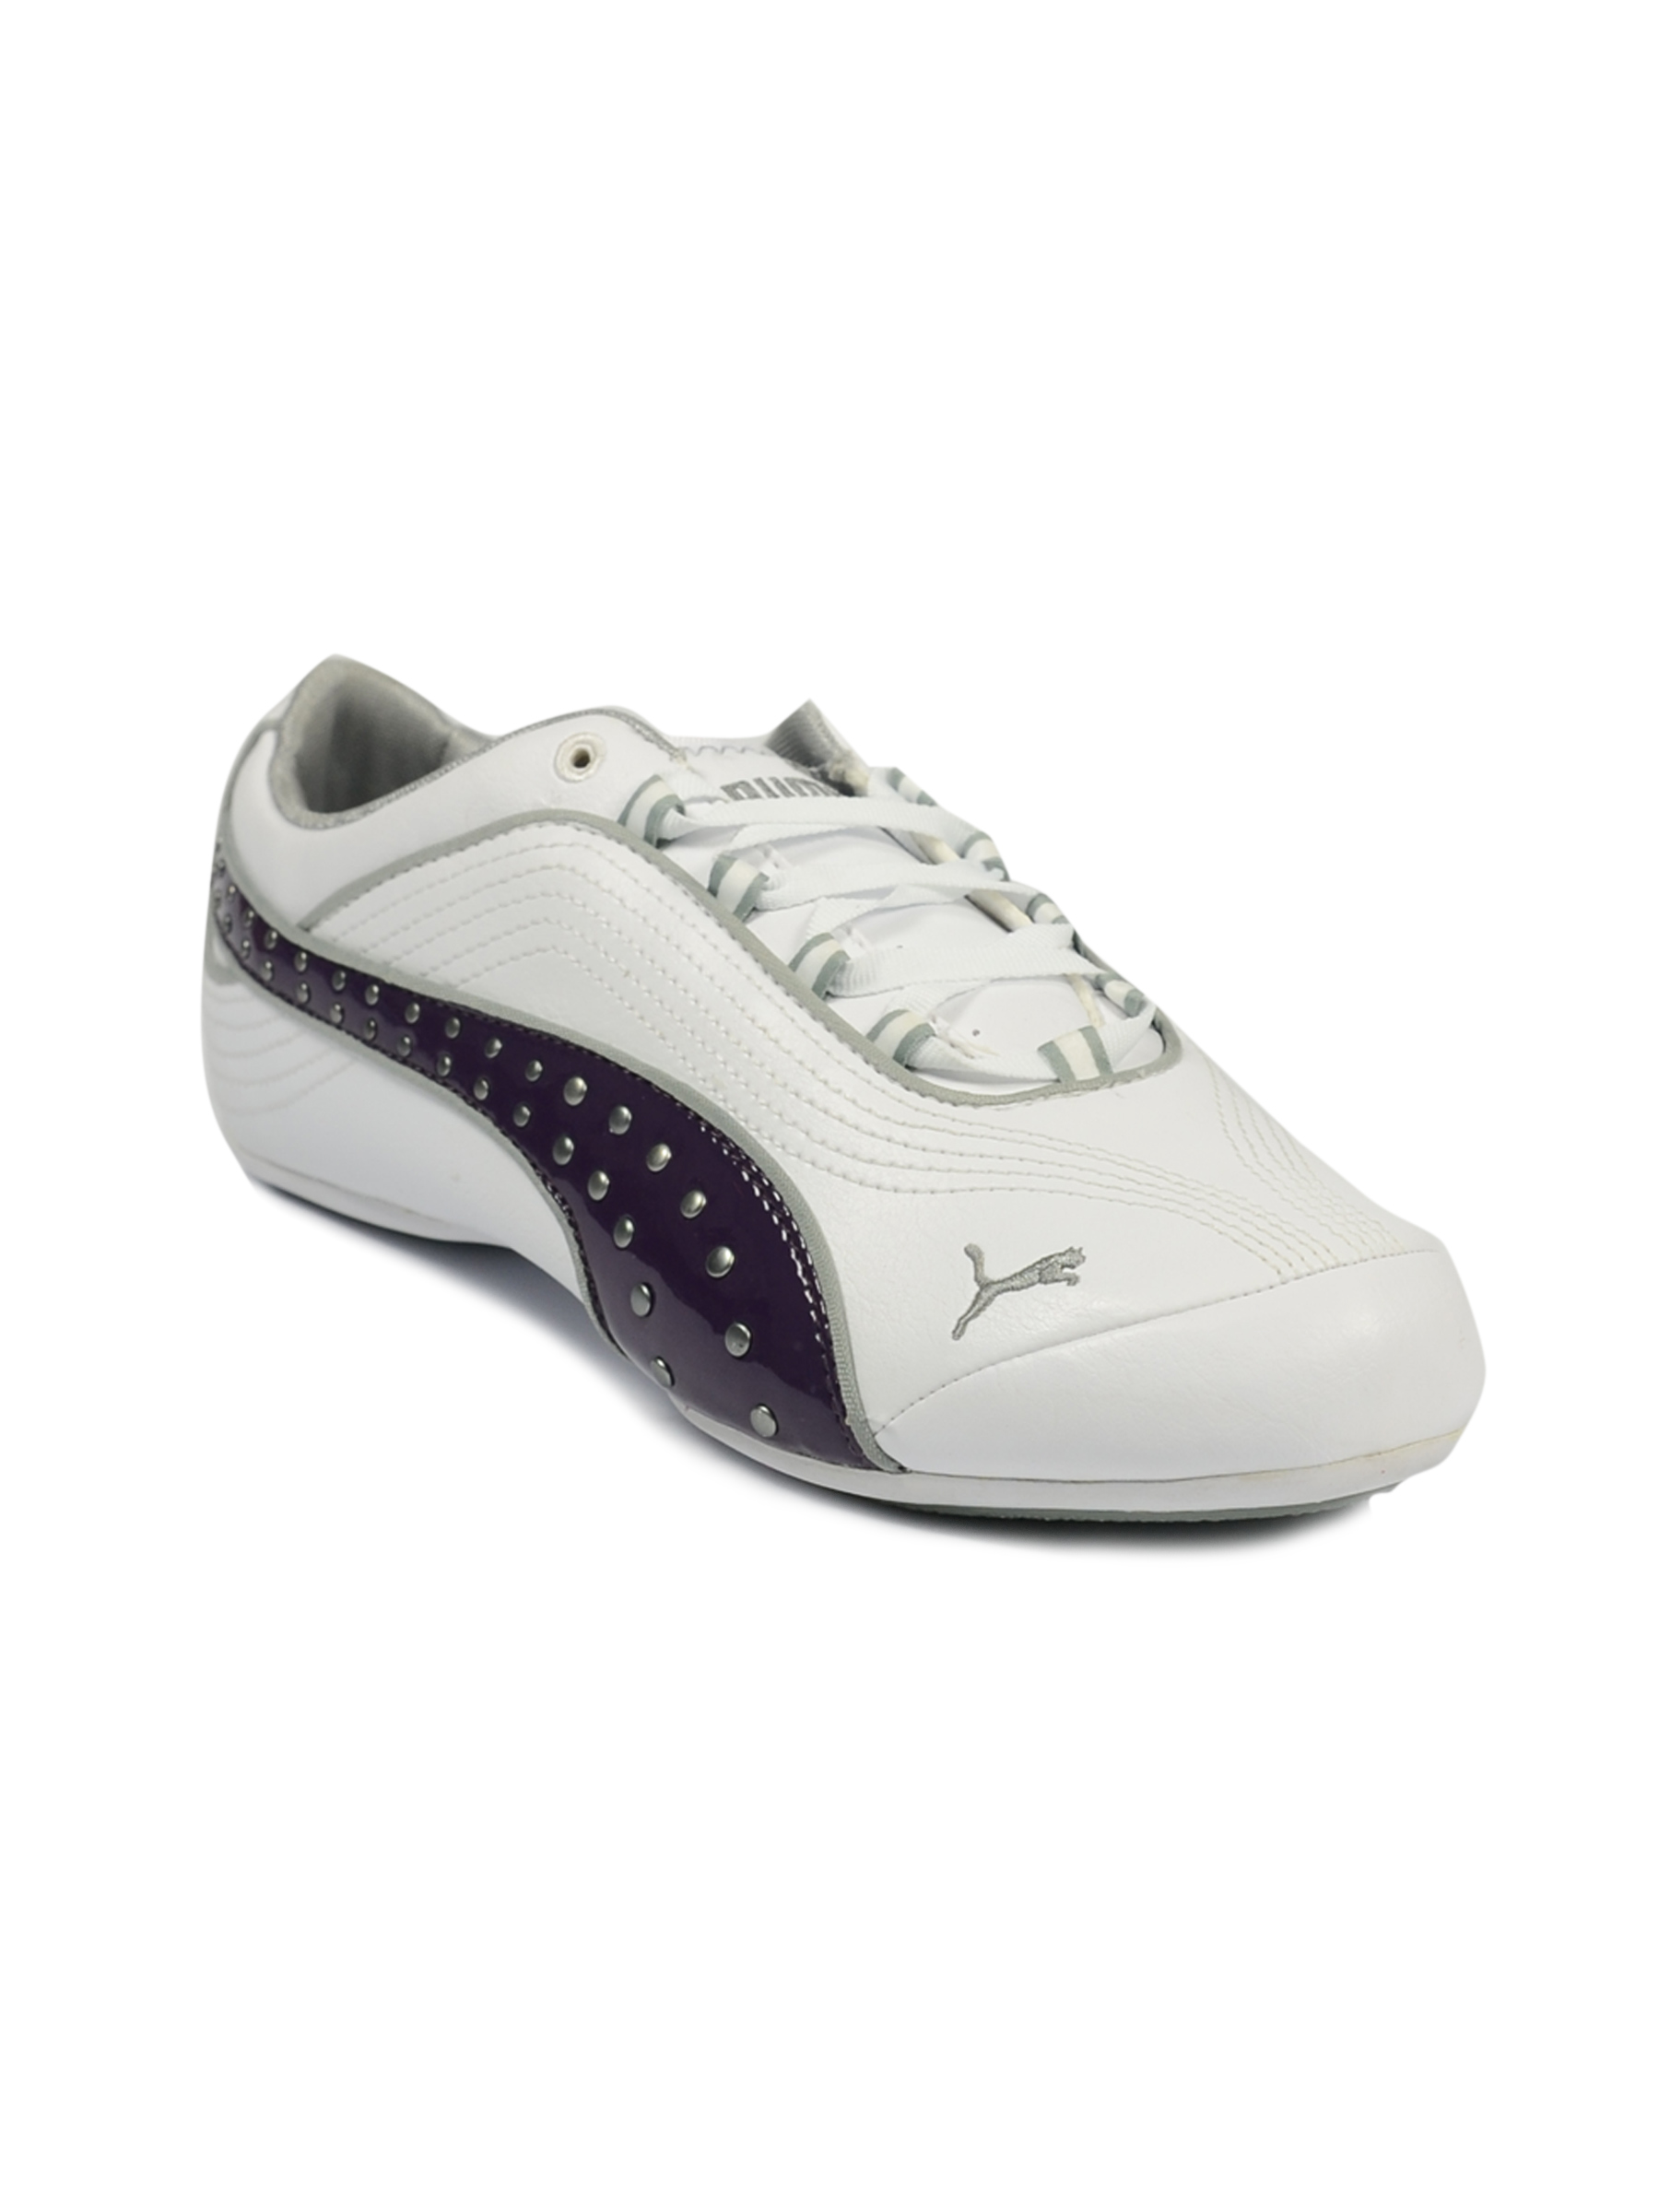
Puma Women Soleil Stud White Shadow Purple Shoe
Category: Footwear / Shoes / Casual Shoes
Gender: Women
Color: White
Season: Fall 2011
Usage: Casual